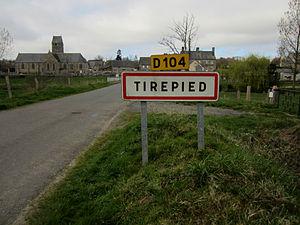
Tirepied, Manche
Tirepied est une ancienne commune française, située dans le département de la Manche en région Normandie intégrée le 1ᵉʳ janvier 2019 au sein de la commune nouvelle de Tirepied-sur-Sée.